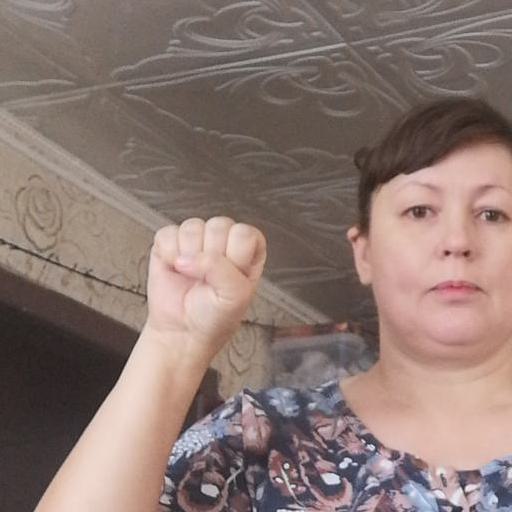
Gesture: fist